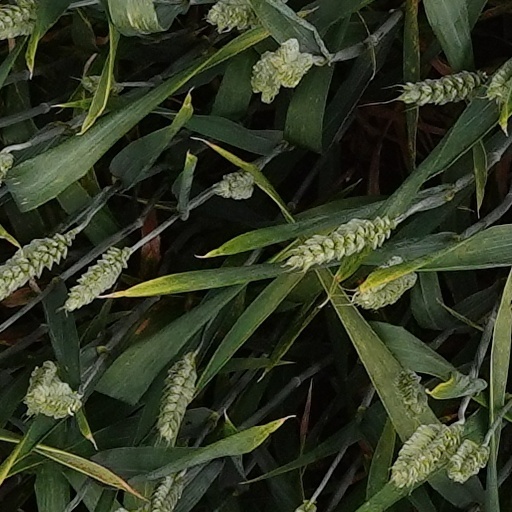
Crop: wheat